Otto Rehhagel

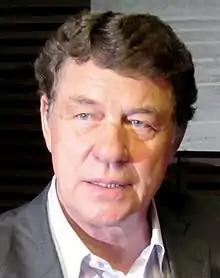
Rehhagel in 2010

Otto Rehhagel (born 9 August 1938) is a German former football coach and player.